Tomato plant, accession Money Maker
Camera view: horizontal (90 deg, fisheye); turntable rotation: 60 degrees
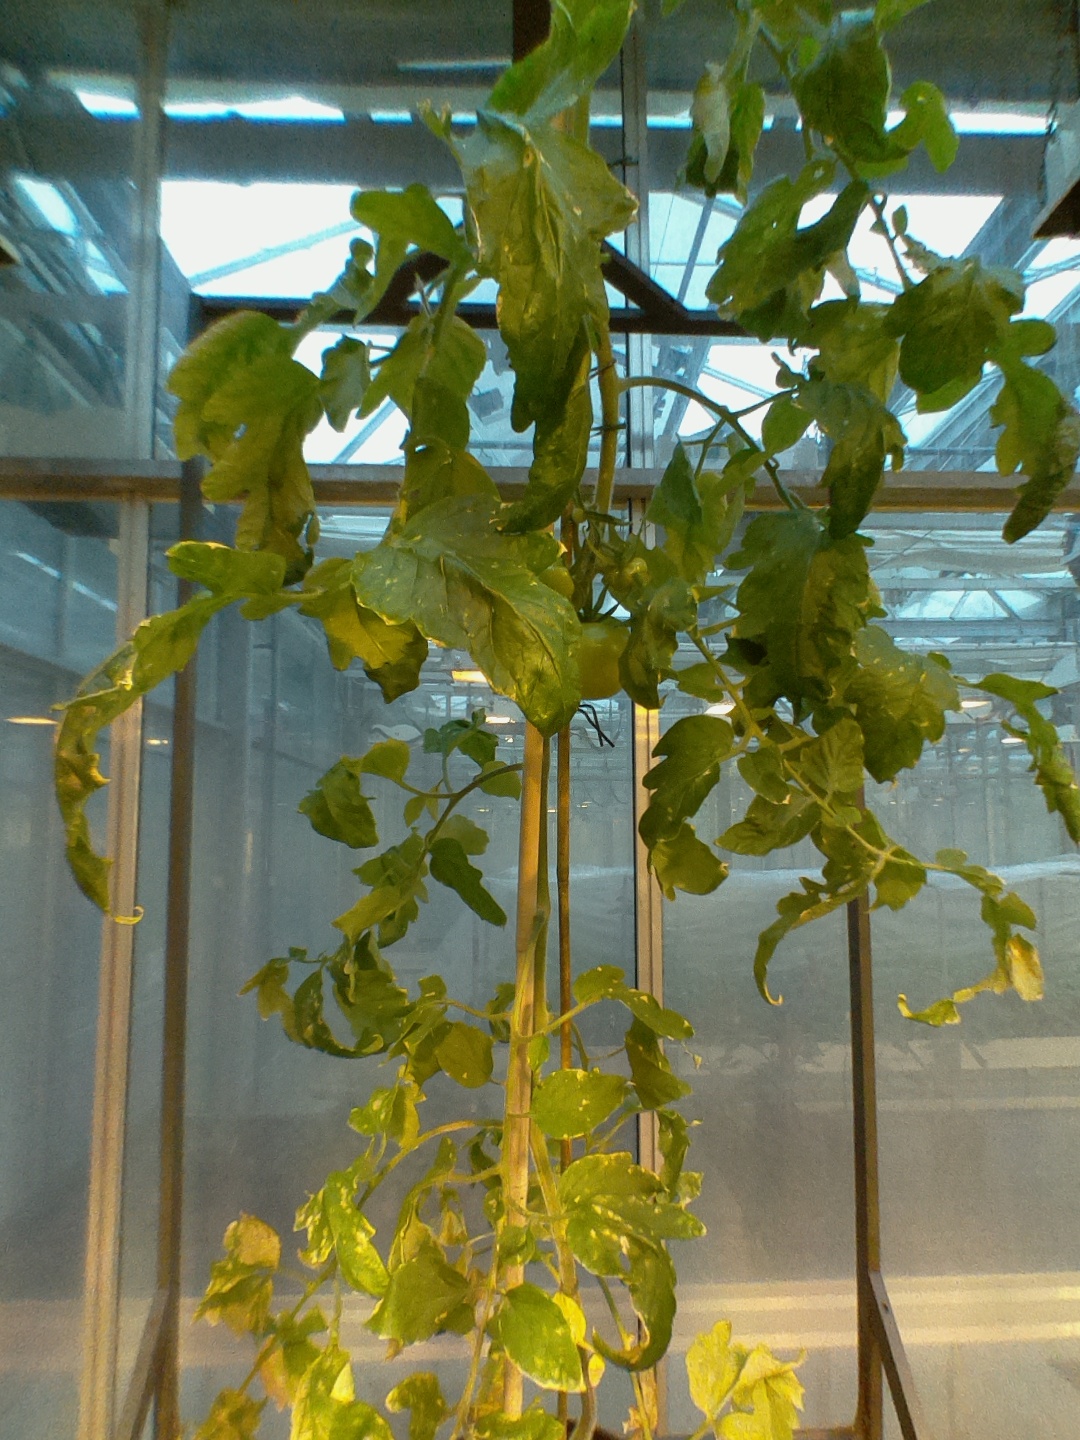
BBCH growth stage 77: 70%-80% of final fruit size